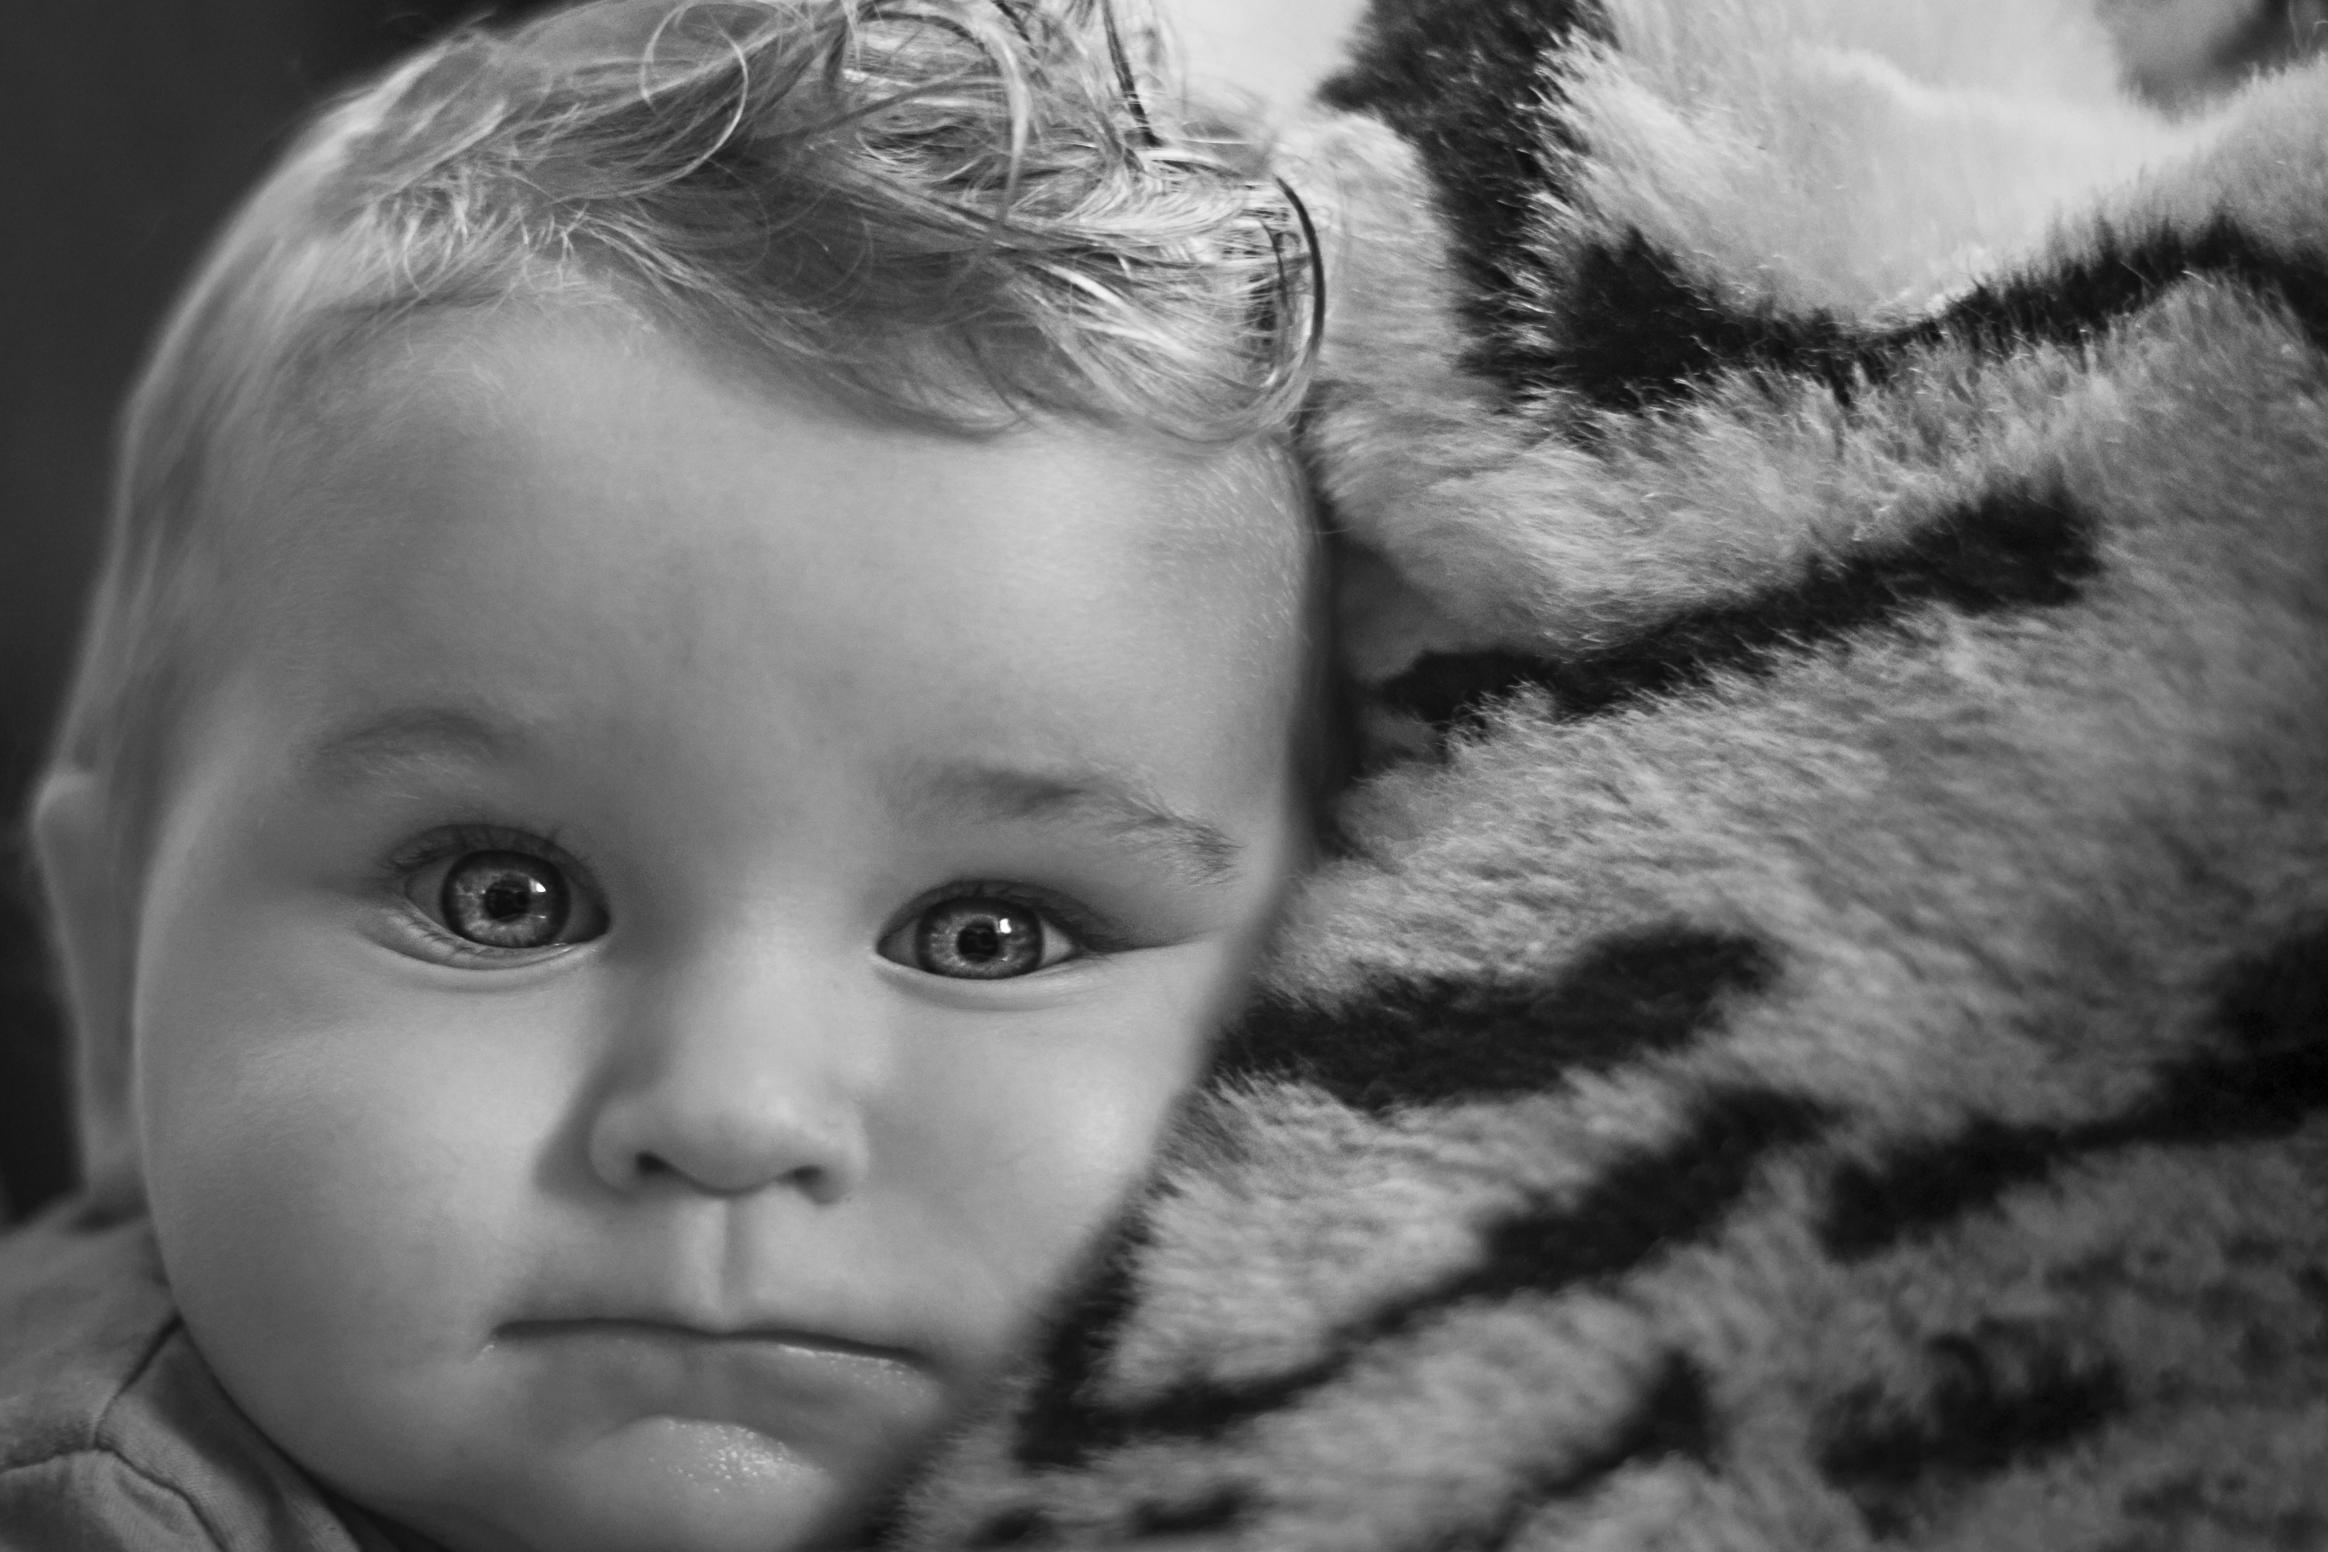
person, black and white, photography, europe, portrait, child, nikon, monochrome, facial expression, close up, 2016, face, nose, infant, toddler, eye, head, skin, noiretblanc, noir, blanc, organ, nikkor, nikond750, emotion, c uruyann, interaction, monochrome photography, portrait photography